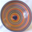
Label: bowl